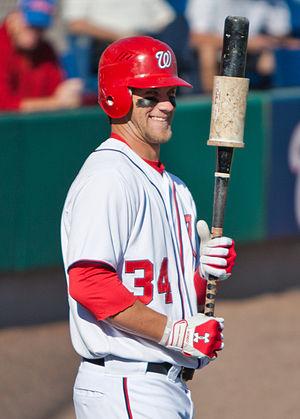
Les Nationals de Washington sont une franchise de baseball de la Ligue majeure de baseball basée à Washington, DC depuis 2005. Ils évoluent dans division Est la Ligue nationale qu'ils ont remportée en 2012 et 2014. Ces deux années, ils terminent avec le meilleur pourcentage de la ligue nationale. En 2019, ils remportent la Série de Championnat de la Ligue nationale puis, pour la première fois, la Série mondiale. Les Nationals sont les anciens Expos de Montréal, relocalisés dans la capitale américaine après la saison 2004.